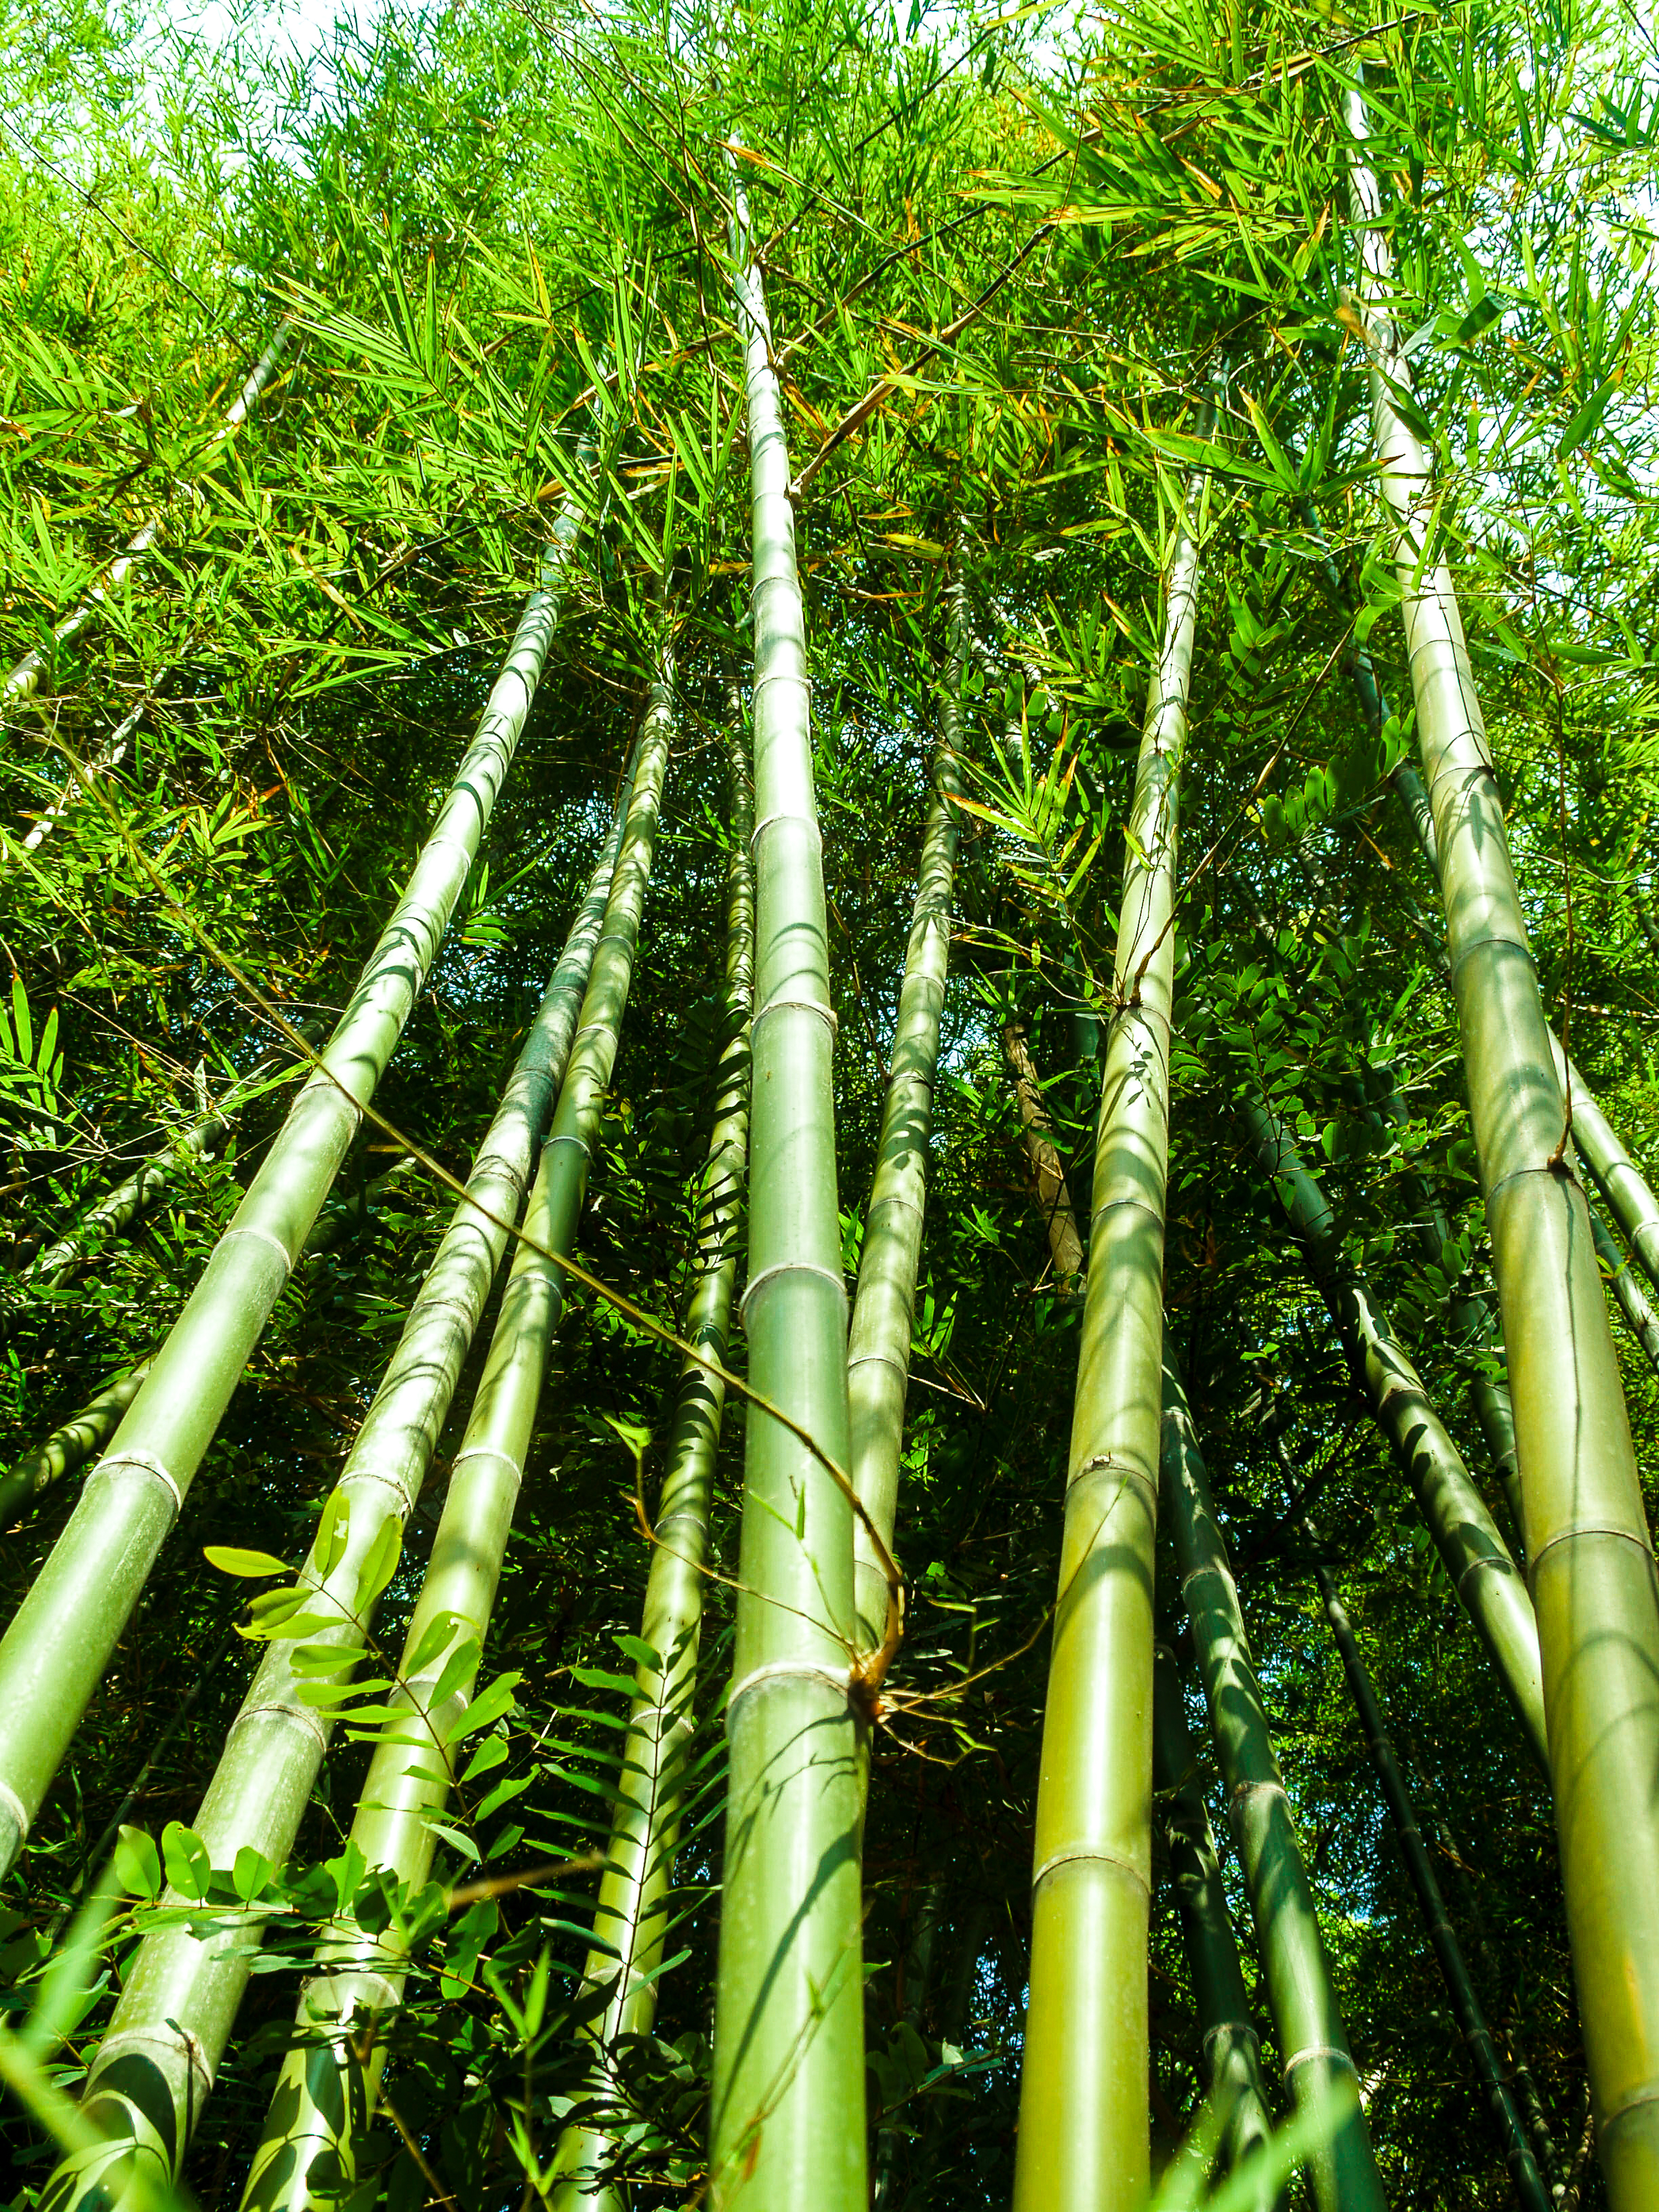
nature, forest, green, bamboo, background, plant, leaf, tree, garden, asia, growth, zen, natural, outdoor, environment, branch, wood, culture, tropical, jungle, botanical, foliage, landscape, flora, asian, tall, abstract, pattern, color, vegetation, grass family, plant stem, grass